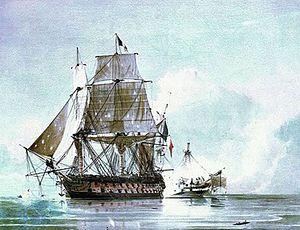
Le combat du Généreux et du HMS Leander est un combat naval qui a lieu le 18 août 1798 au large de la Crète.
Le Généreux est un navire de guerre français en service de 1785 à 1800, puis britannique jusqu'en 1816. C'est un vaisseau de ligne portant 74 canons sur deux ponts.
La bataille du convoi de Malte était un engagement naval faisant partie des guerres de la Révolution française. Il eut lieu le 18 février 1800, durant le siège de Malte. La garnison française de la ville maltaise de La Valette était assiégée depuis dix-huit mois. Elle était bloquée du côté des terres par une armée composée de Britanniques, Portugais, et de troupes irrégulières maltaises. Du côté de la mer, un escadron de la Royal Navy britannique était présent, placé sous le commandement global de Lord Nelson depuis sa base sicilienne de Palerme. En février 1800, le gouvernement napolitain remplaça les troupes portugaises par les siennes, et les soldats furent amenés à Malte par Nelson et Lord Keith, arrivant le 17 février. Depuis le début des années 1800, la garnison française manquait cruellement de vivres. Dans un effort désespéré pour ravitailler la garnison, un convoi, sous le commandement du contre-amiral Jean-Baptiste Perrée, fut organisé à Toulon, chargé de vivres, d'armement et de renforts pour La Valette. Le 17 février, le convoi français approchait Malte depuis le sud-est, espérant longer la côte et échapper au blocus de l'escadron britannique.
Louis Gabriel Deniéport, né à Dieppe le 14 avril 1765 et mort le 21 octobre 1805, est un capitaine de vaisseau français. Il s'est distingué lors de nombreuses batailles navales, et trouva la mort lors de celle de Trafalgar au commandement de L'Achille.